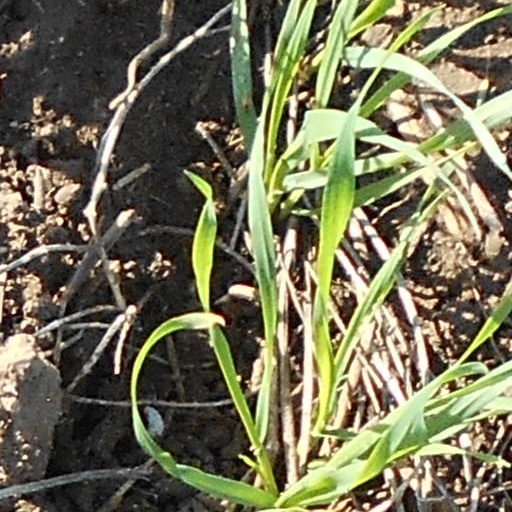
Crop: wheat